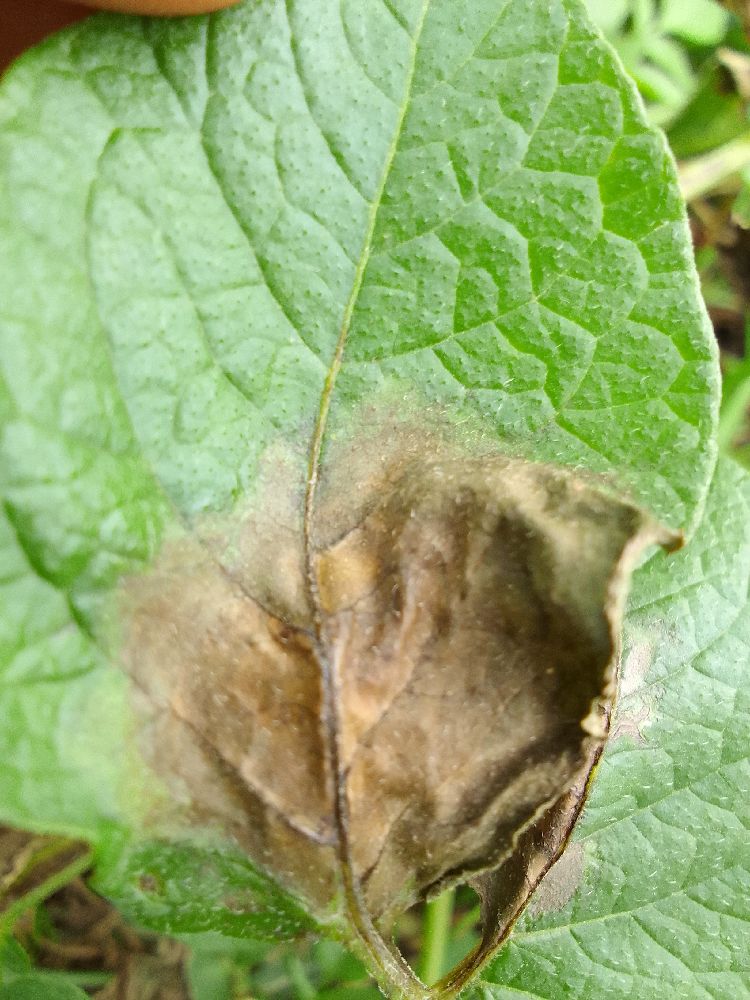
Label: Late blight